Electric rickshaw

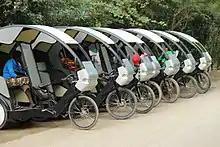
Electric rickshaws in Lumbini, Nepal

Electric rickshaws (also known as electric tuk-tuks, Totos, e-rickshaws, and e-tricycles) are small three-wheeled vehicles powered by an electric battery and motor. These small electric vehicles do not require petroleum fuel like auto rickshaws but still offer greater mobility than traditional cycle rickshaws and pulled rickshaws. This has led to their popularity and use expanding in some cities since 2008. Electric rickshaws are primarily manufactured in India, Bangladesh, Nepal, and China.